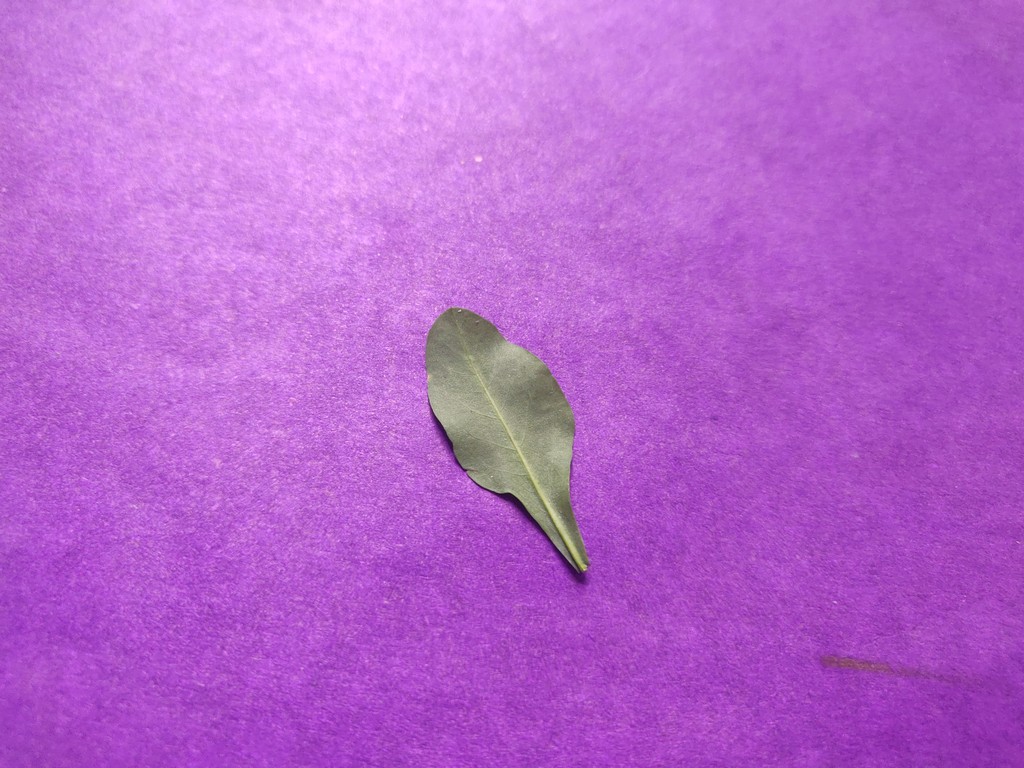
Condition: Healthy
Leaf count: single
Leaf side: back